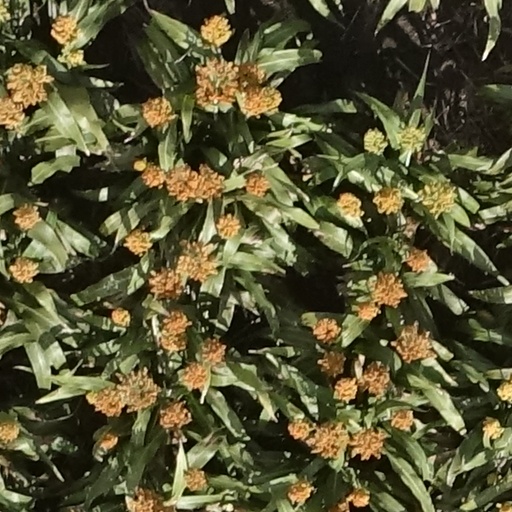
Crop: sorghum